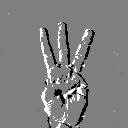
ASL letter: w